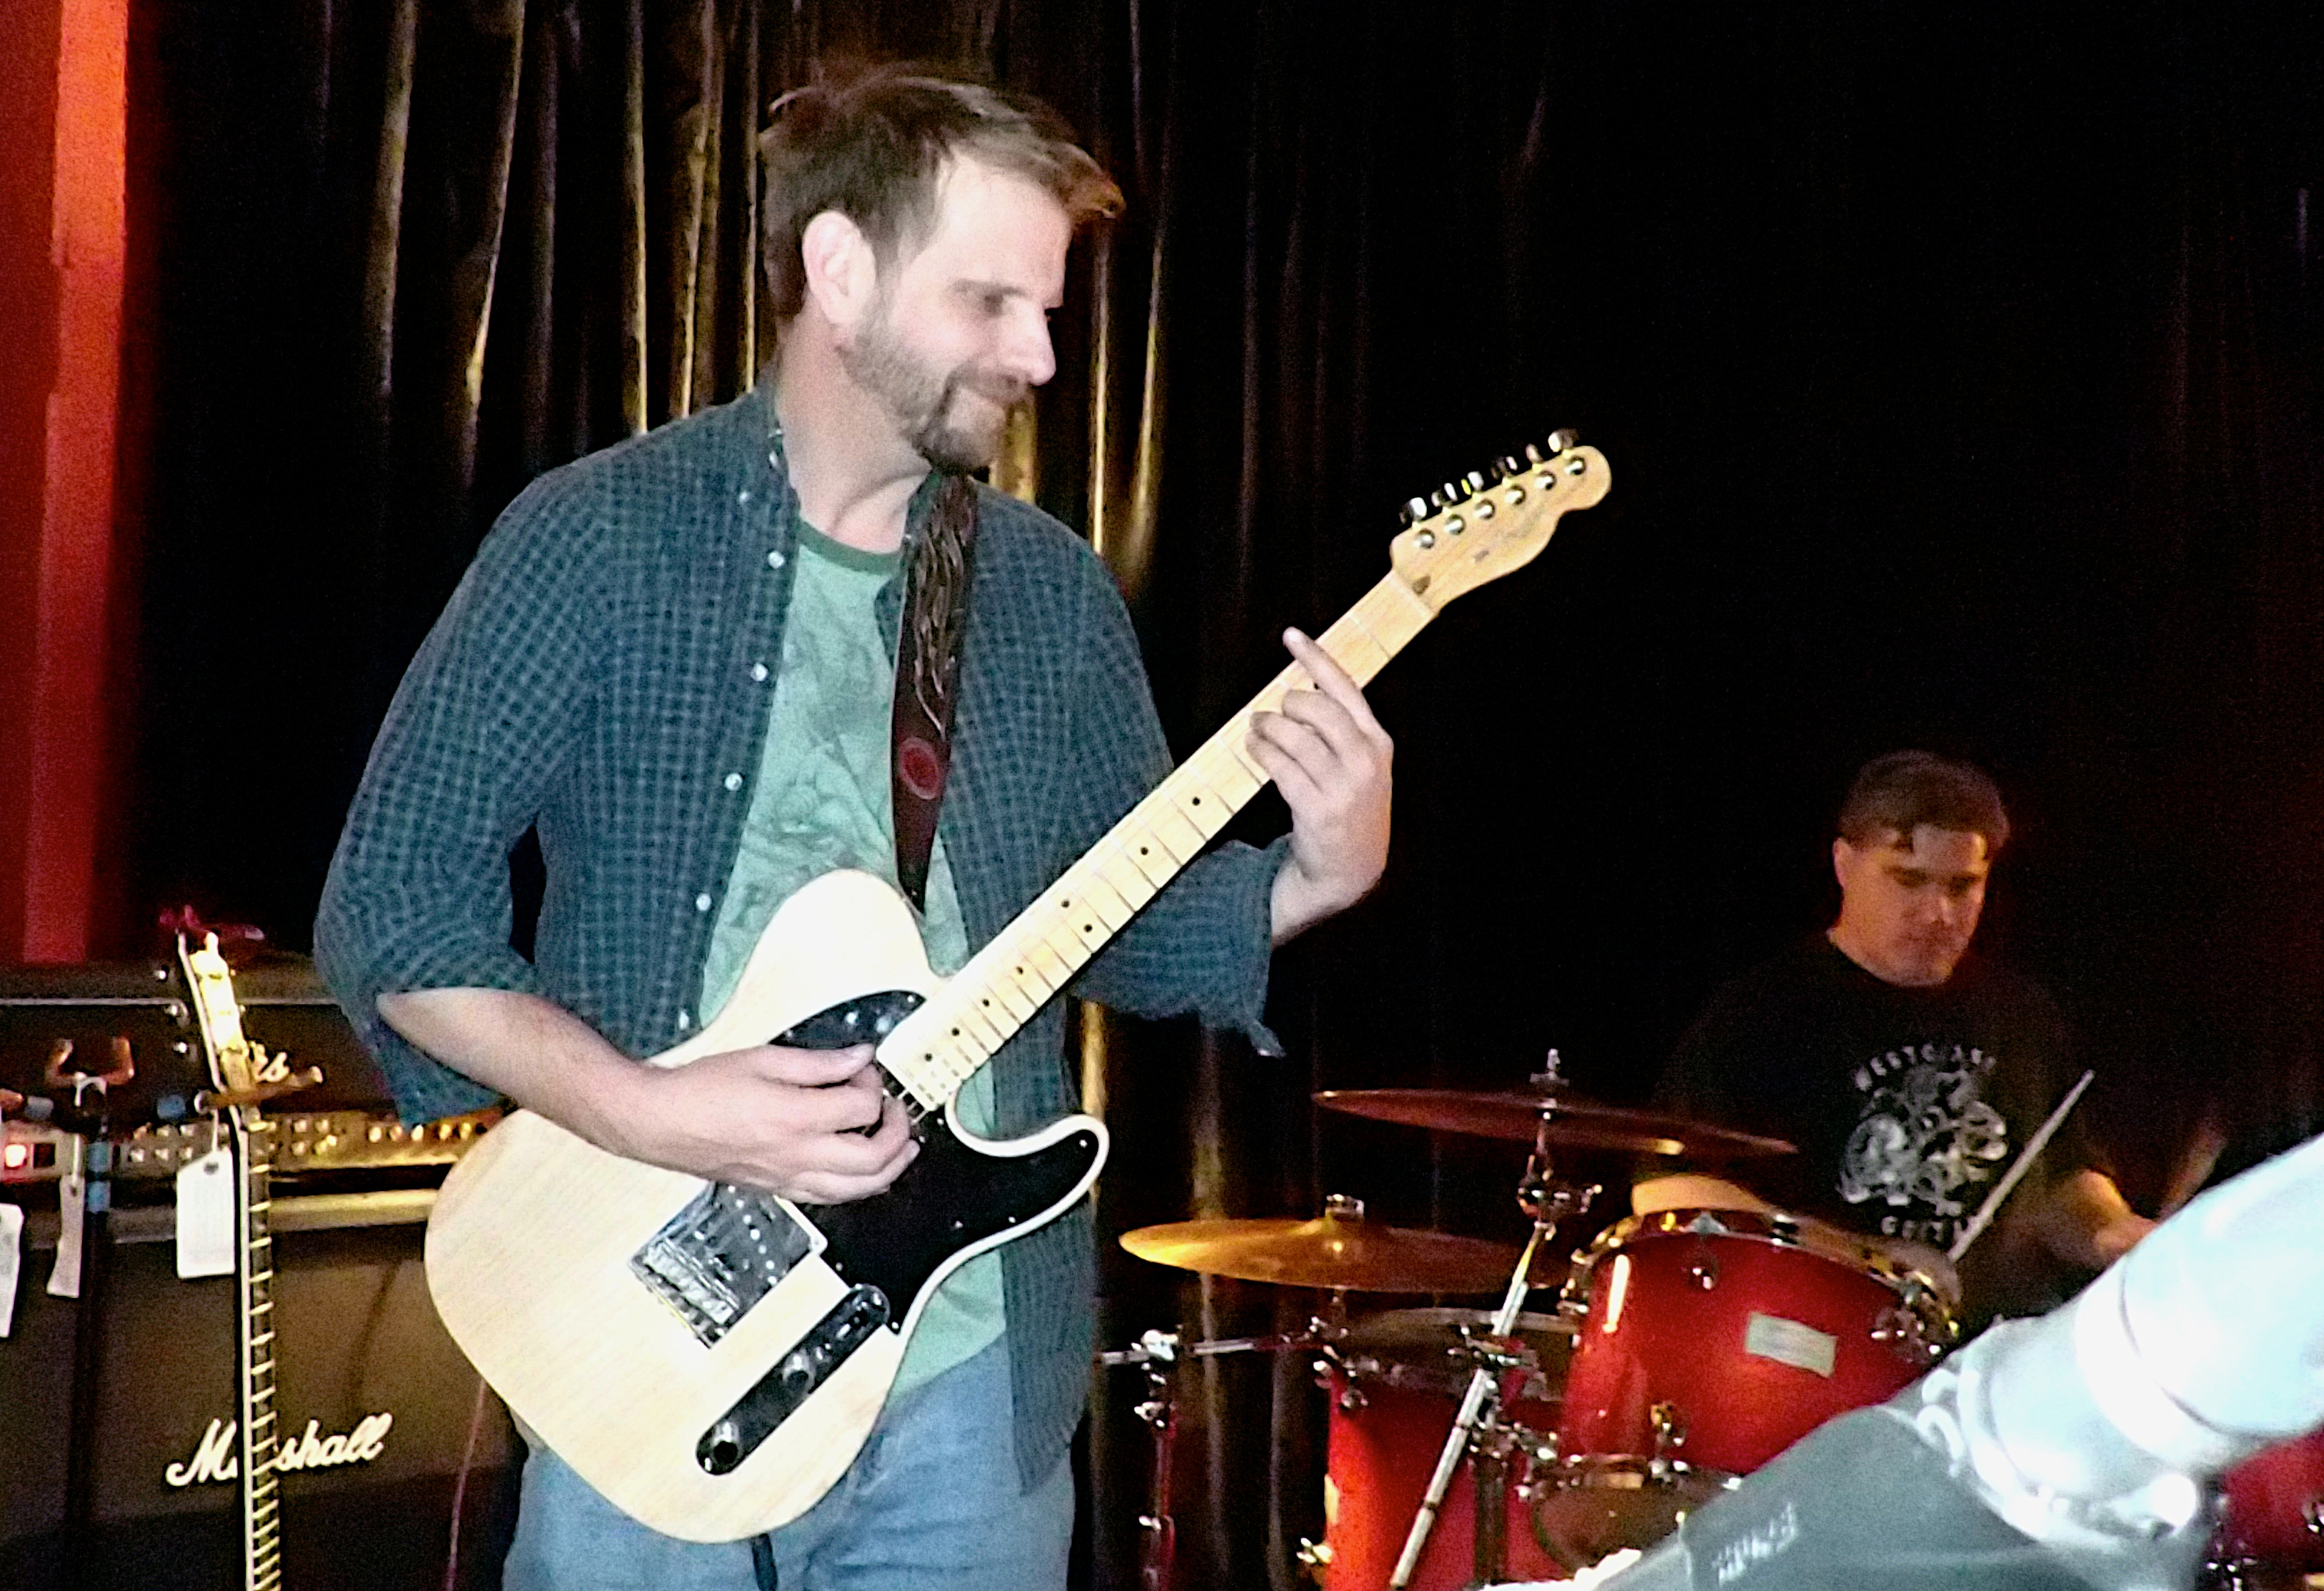
music, guitar, concert, musician, percussion, jam, stage, performance, bassist, singing, sanctuary, guitarist, drums, bass guitar, singer songwriter, string instrument, social group, plucked string instruments